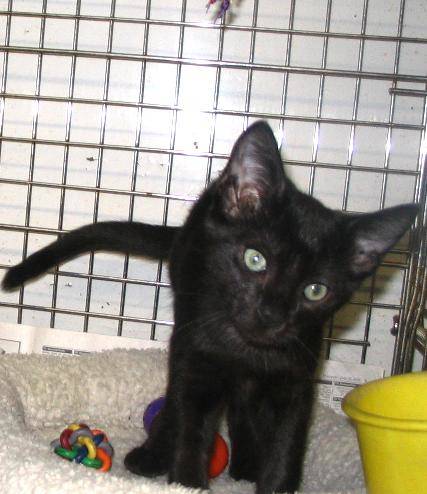
Label: cat